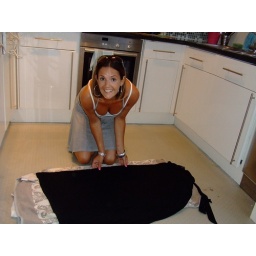
dai ironing her dress on towels in the kitchen.